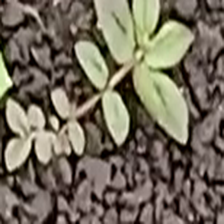
Weed species: Choti_dudhi_(Euphorbia_hirta)